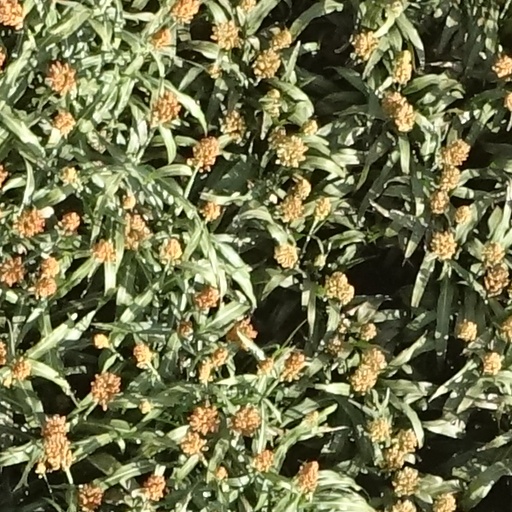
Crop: sorghum